Infrasound

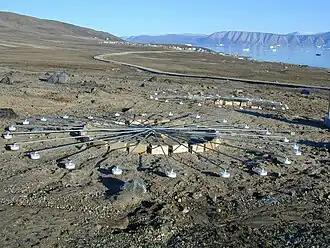
Infrasound arrays at monitoring station in Qaanaaq, Greenland.

Infrasound, sometimes referred to as low frequency sound or incorrectly subsonic (subsonic being a descriptor for "less than the speed of sound"), describes sound waves with a frequency below the lower limit of human audibility (generally 20 Hz, as defined by the ANSI/ASA S1.1-2013 standard). Hearing becomes gradually less sensitive as frequency decreases, so for humans to perceive infrasound, the sound pressure must be sufficiently high. Although the ear is the primary organ for sensing low sound, at higher intensities it is possible to feel infrasound vibrations in various parts of the body.